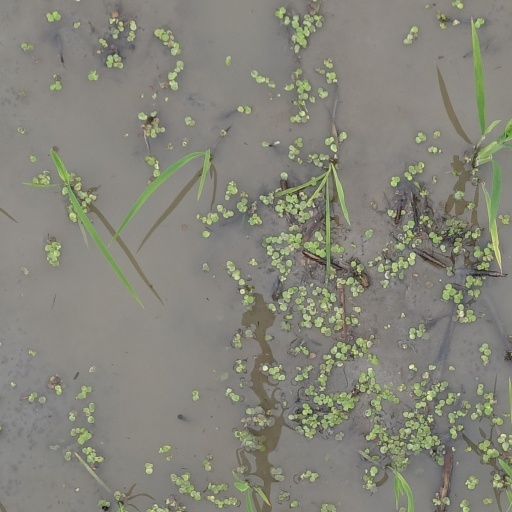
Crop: rice